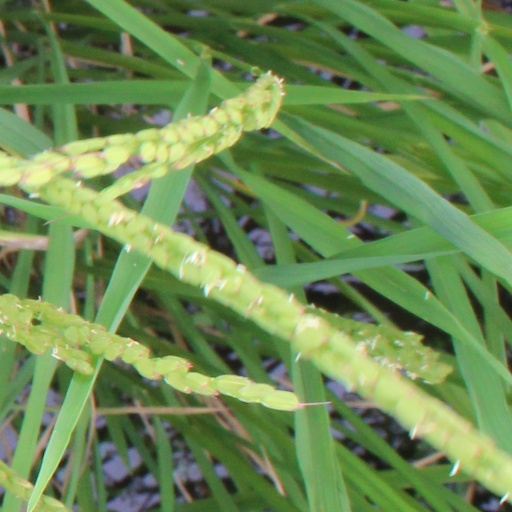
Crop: rice